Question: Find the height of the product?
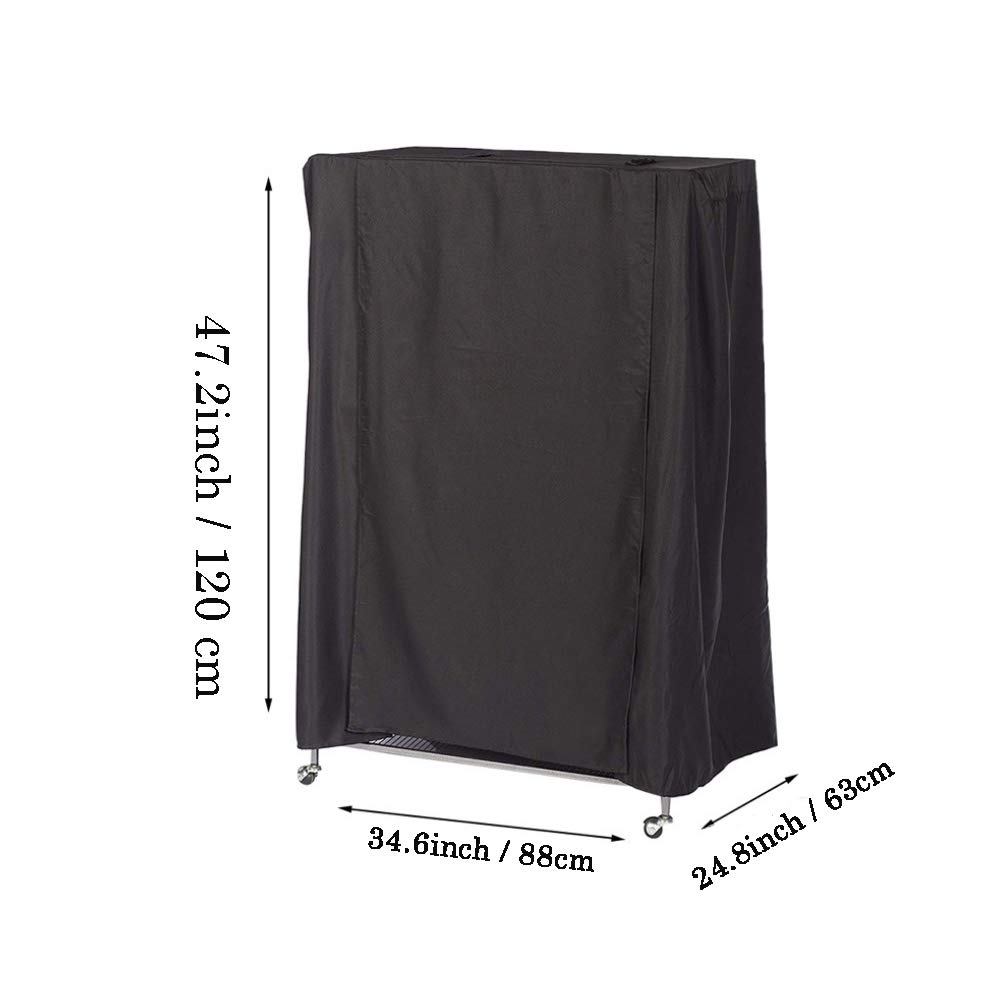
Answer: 47.2 inch